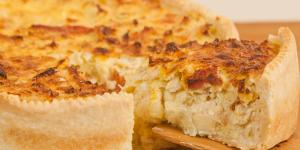
tarta de puerros panceta y queso